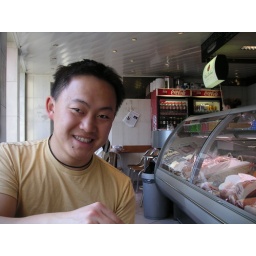
cafe located across the train station. recommended by one of the guys at the bike shop.